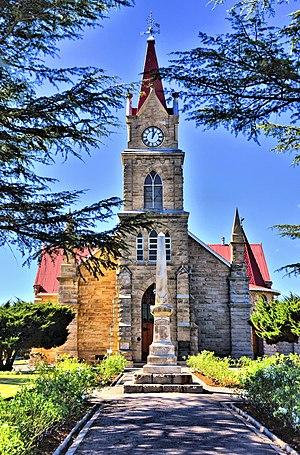
Vrede est une petite ville de la province sud-africaine de l'État-Libre, centre agricole d'une région de 100 km². Son nom, Vrede, est un mot qui signifie paix en afrikaans et en néerlandais. Cette appellation lui fut donnée pour marquer la fin de la dispute concernant le lieu où le village devait être établi.